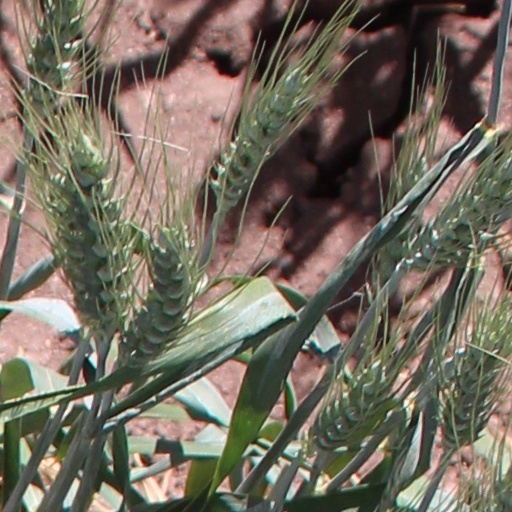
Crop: wheat